Museo Nazionale di San Marco

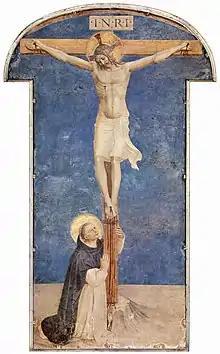
"Saint Dominic Adoring the Crucifixion", a fresco by Fra Angelico

The museum is situated in the oldest part of the monastery, which occupies about half the total space. The building has expanded over time, now taking up a whole block, and part of it is still occupied by friars today. The oldest section of the building, built over the medieval Sylvestrian monastery, was constructed by the architect Michelozzo at the specific request of Cosimo il Vecchio de' Medici and his expense, to house the reformed Dominicans of Fiesole, an order at that time led by Antonino Pierozzi, the later Antoninus of Florence. Over about ten years (1436-1446) Michelozzo completed an extremely modern and functional monasterial building project which contributed to the glorification of Medicean patronage. Michelozzo made use of the pre-existent wall structures of the Sylvestrian monastery complex which date back to the end of 13th century.